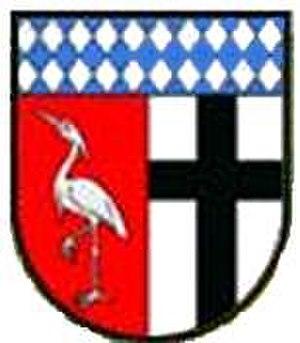
Rayerschied est une municipalité du Verbandsgemeinde Simmern, dans l'arrondissement de Rhin-Hunsrück, en Rhénanie-Palatinat, dans l'ouest de l'Allemagne.